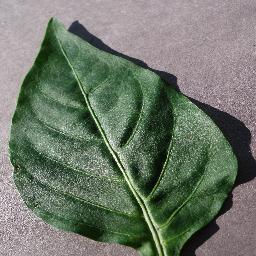
Label: Pepper,_bell___healthy